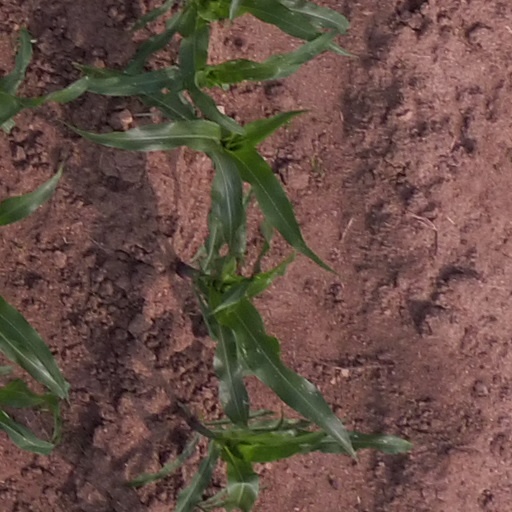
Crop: maize; corn